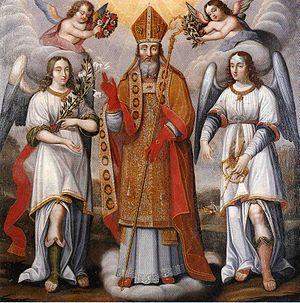
Cet article traite des principaux événements liés à l'occupation humaine à Saint-Dié-des-Vosges, dans le département français des Vosges.
La vallée de Villé, ou val de Villé, est situé dans le département du Bas-Rhin et compte environ 10 300 habitants. Villé en est le bourg principal, chef-lieu et centre névralgique de la vallée.
L’abbaye d'Ebersmunster était une abbaye bénédictine située dans la commune d'Ebersmunster dans le département du Bas-Rhin, non loin de la ville de Sélestat. Elle fut une abbaye bénédictine jusqu'à la Révolution française. Ebersmunster était appelée aux premiers temps de sa fondation Evremoutier, puis Ebrotheimmunster, à l'époque où régnait le duc Etichon. Aujourd'hui l'église baroque sert d'église paroissiale dont le saint patron est saint Maurice fêté le 22 septembre.
Le musée Pierre-Noël est un musée d'art et d'histoire situé à Saint-Dié-des-Vosges. Labellisé musée de France, il porte le nom de Pierre Noël, maire de la ville de 1965 à 1977.